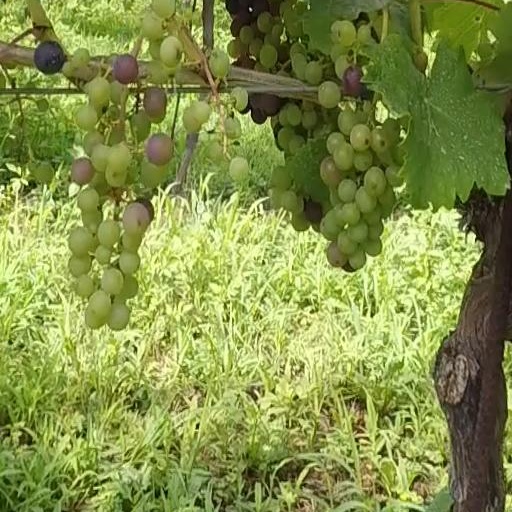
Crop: grape